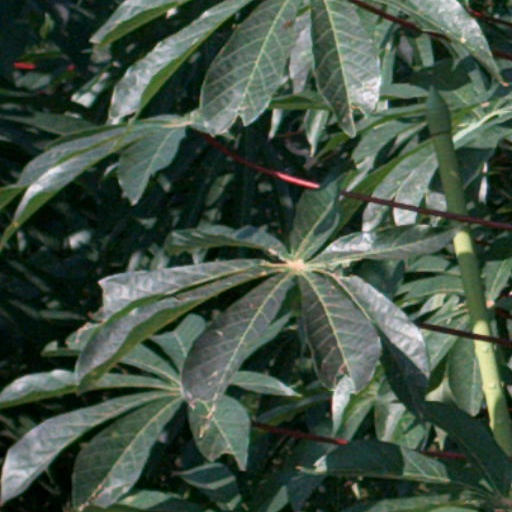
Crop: cassava